History of Espírito Santo

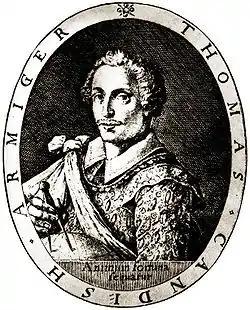
Thomas Cavendish (1555-1592)

The strategic position of the captaincy, given its proximity to Rio de Janeiro, led to some foreign invasion attempts. In 1592, the Capixabas (natives to the state) repulsed an English onslaught, under the command of Thomas Cavendish. In 1625, the donee Francisco de Aguiar Coutinho faced the first Dutch attack, commanded by Pieter Pieterszoon Hein, a fight in which the heroine Maria Ortiz stood out. In 1640, with seven ships, the Dutch attacked Espírito Santo again, under the command of Colonel Koin. They managed to land 400 men but were repelled by the captain major (""capitão-mor"") João Dias Guedes and did not settle in Vitória. They then attacked Vila Velha, from where they were also repulsed. The colonial government, faced with such repeated attacks, decided to send forty infantrymen from the regular troop to Vitória. On this occasion, the captaincy progressed and Koin captured two ships carrying sugar that, hit by land fire, were almost completely damaged.